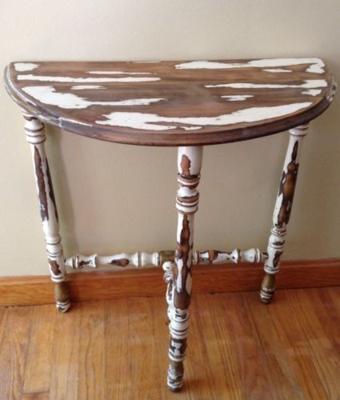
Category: table